History of Tursi

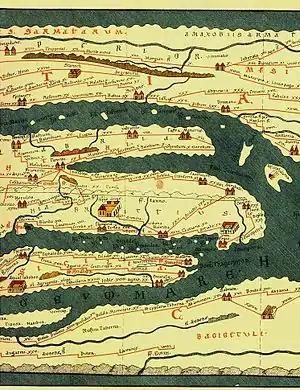
"Tabula Peutingeriana" of southern Italy

The history of Tursi, a town in southern Italy, likely originated in the early Middle Ages with the fifth-century barbarian invasions by the Goths.